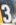
Number: 3